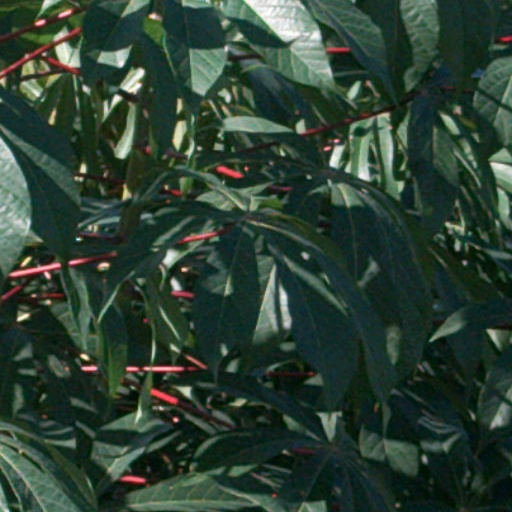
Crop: cassava